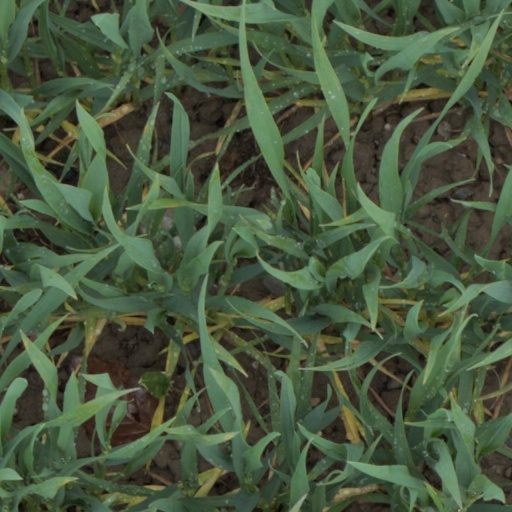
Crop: wheat